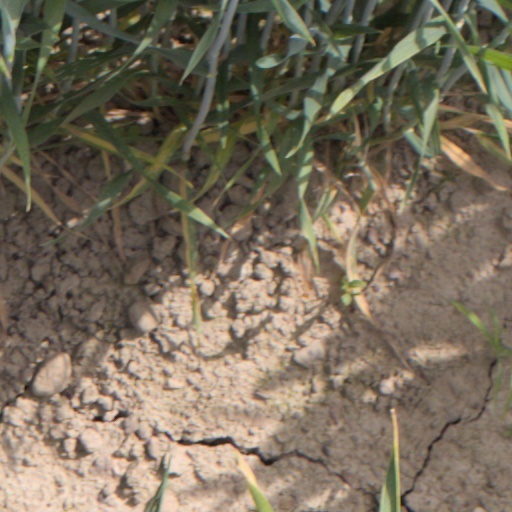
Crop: wheat